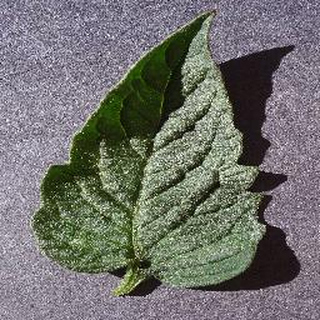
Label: healthy_tomato